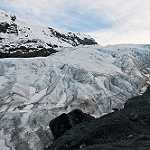
Scene: Outdoor